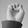
ASL letter: E